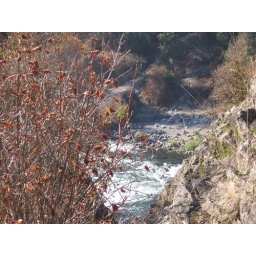
plant with river in the background